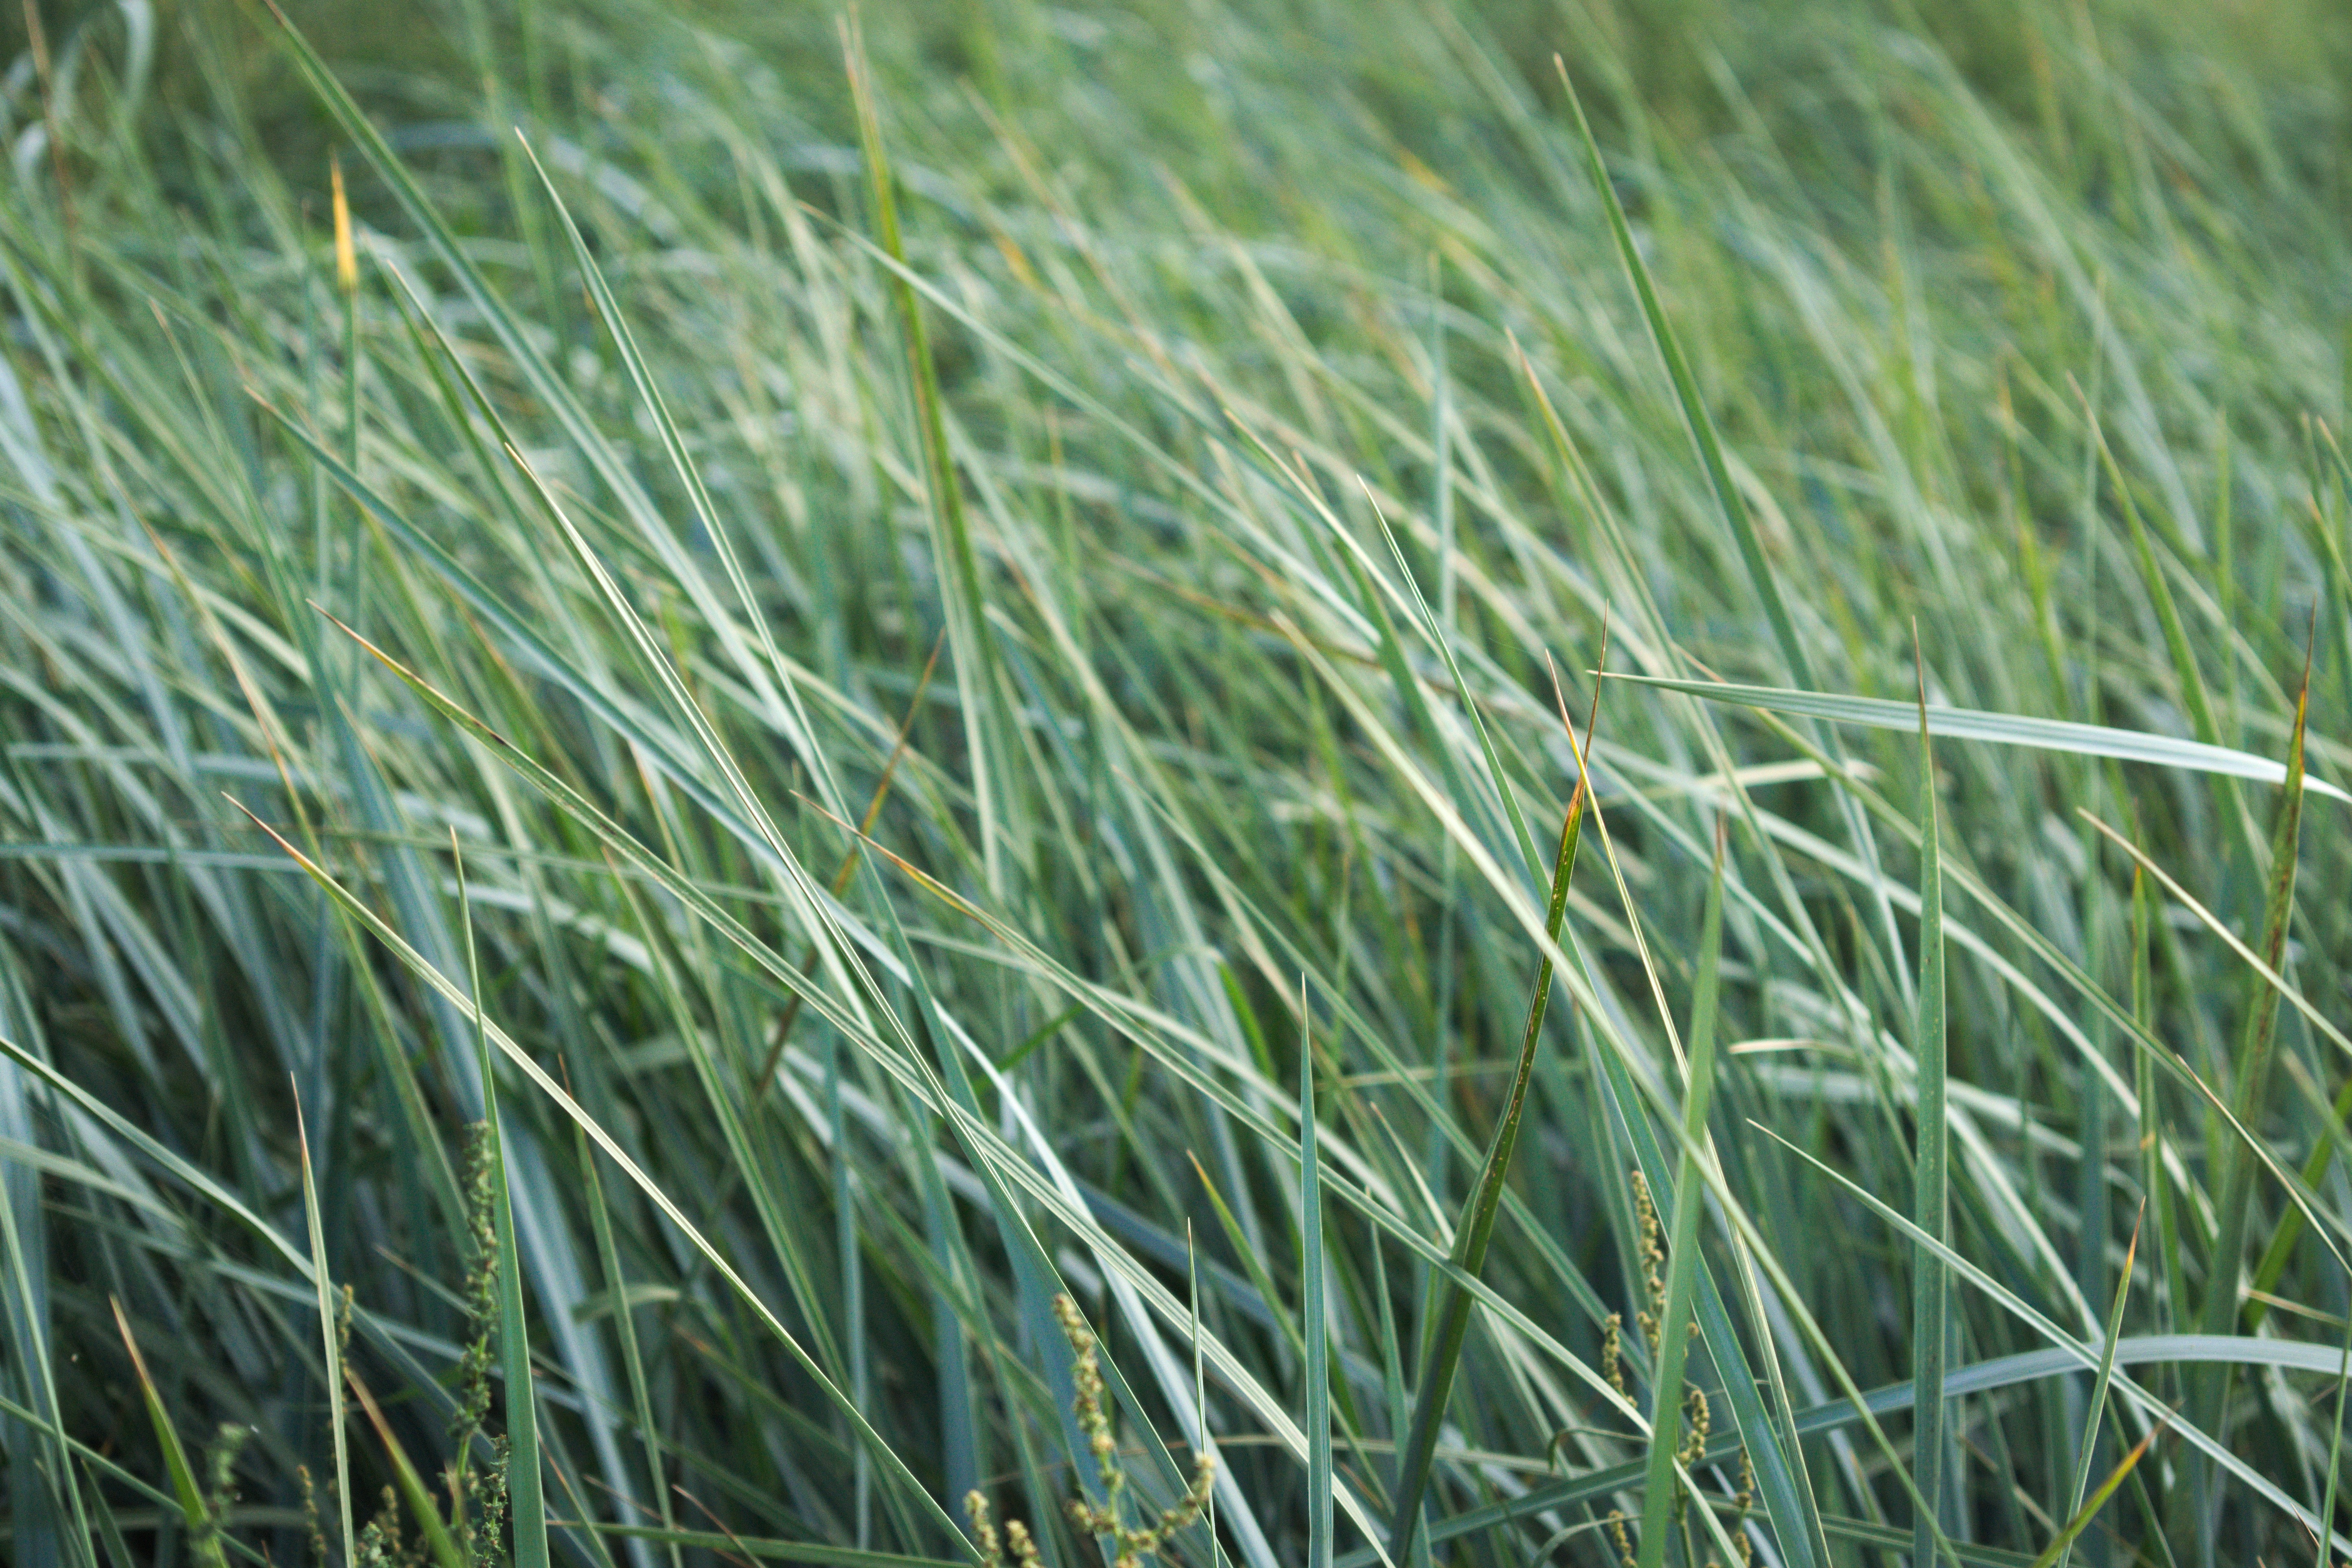
grass, plant, field, lawn, meadow, prairie, leaf, flower, green, crop, agriculture, grassland, ecosystem, flowering plant, chrysopogon zizanioides, grass family, land plant, hierochloe, phragmites